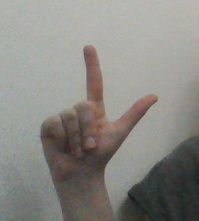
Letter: laam